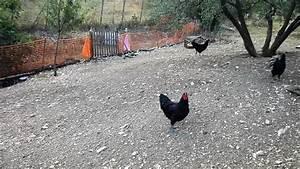
chicken